Billy Sing

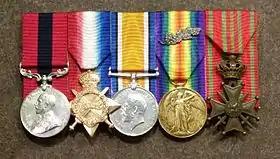
Billy Sing's medals on display at the Australian War Memorial, Canberra.

Sing's life was recounted in a chapter of Laws and Stewart's book, "There's always more to the story" (2006), and in greater depth by Hamilton in his book, "Gallipoli Sniper: The life of Billy Sing" (2008). Hamilton's book includes a detailed account of how snipers worked at Gallipoli and their contribution to the progress of the campaign. Reviewer John Wadsley wrote that "Hamilton is able to bring together a range of sources to create the story, and while at times, you get the feeling he is padding it out to make up for the lack of direct material about Billy Sing, the book works."